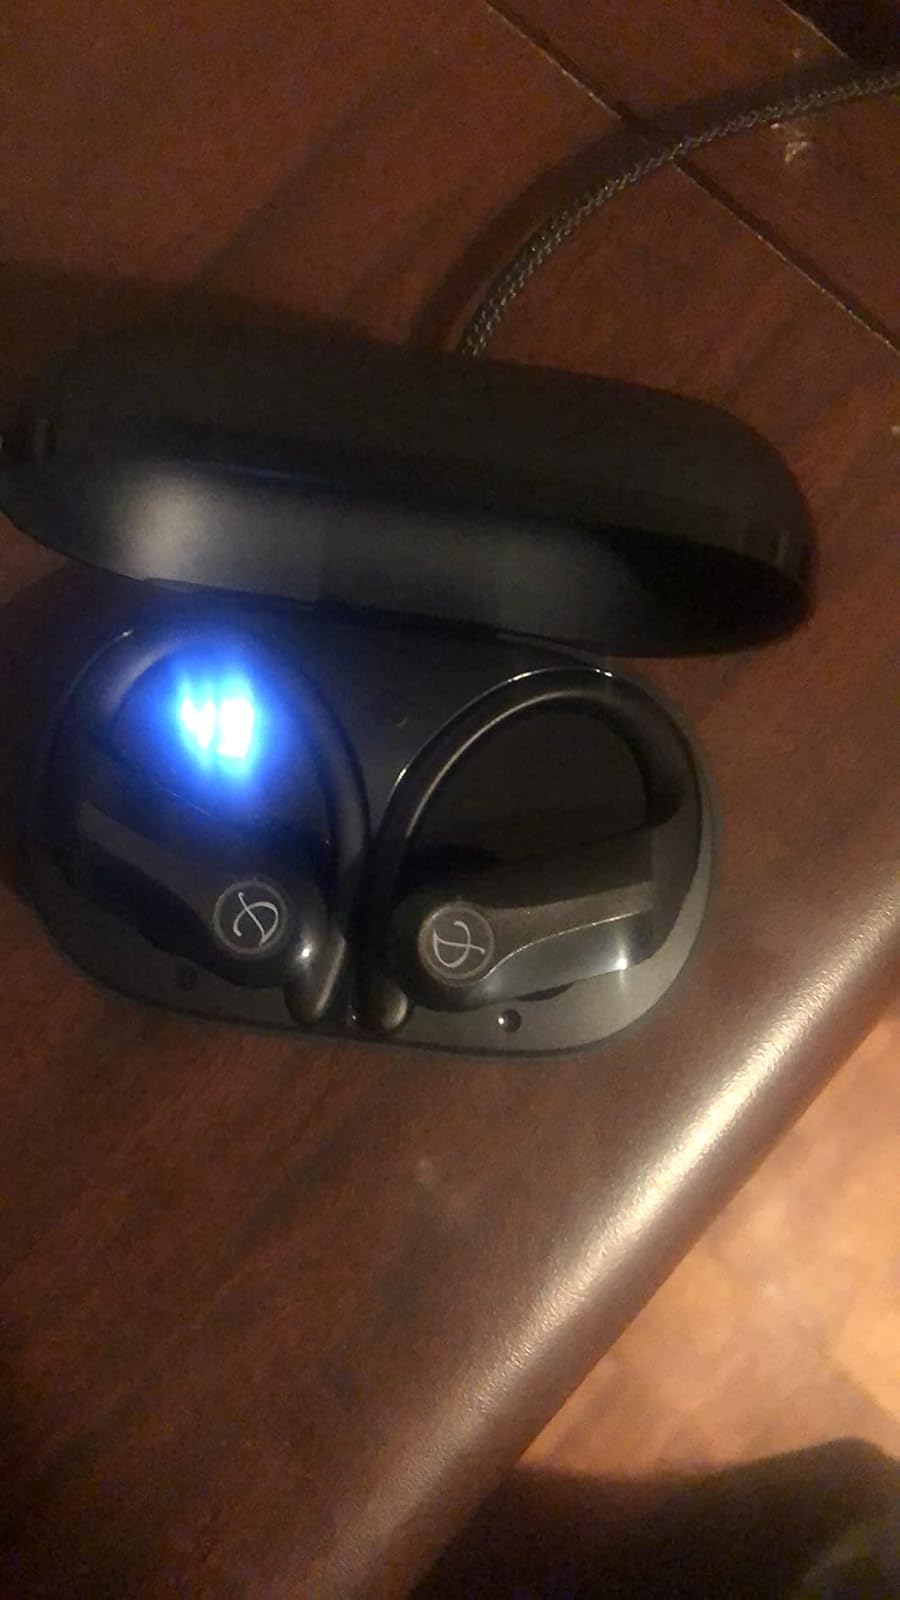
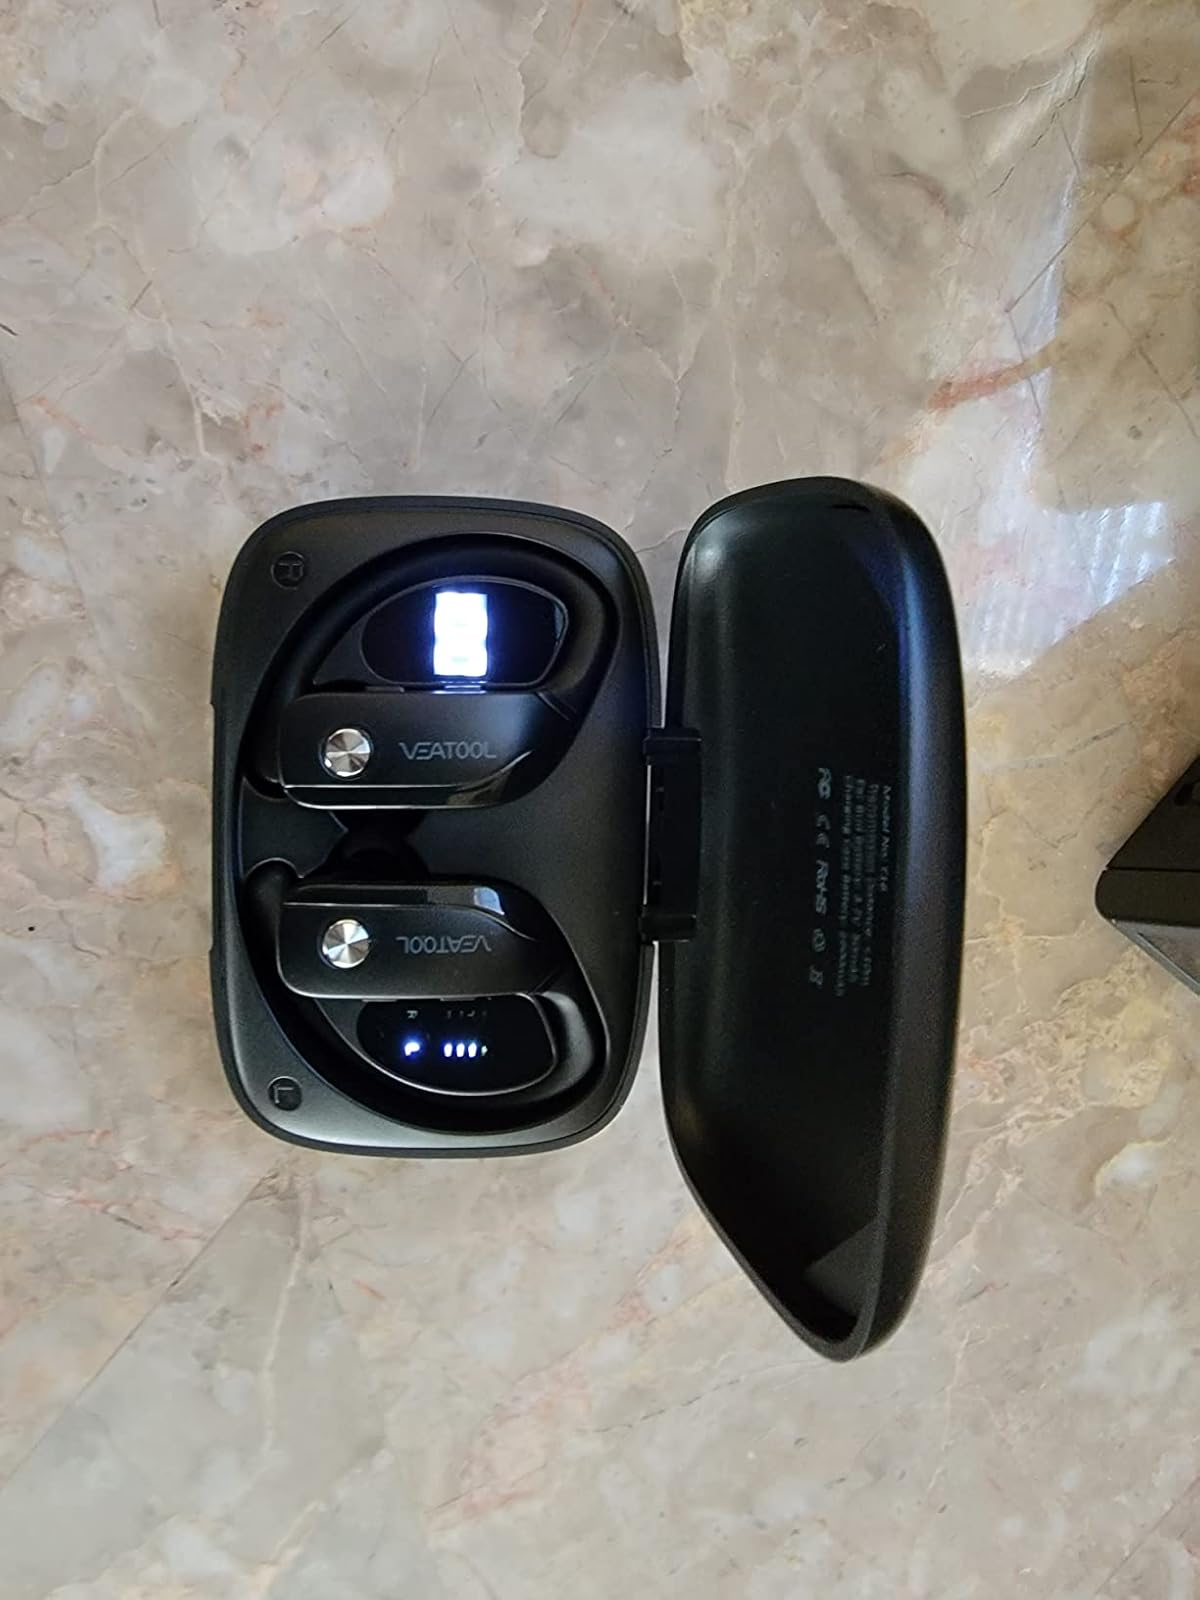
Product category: earbuds
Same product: no